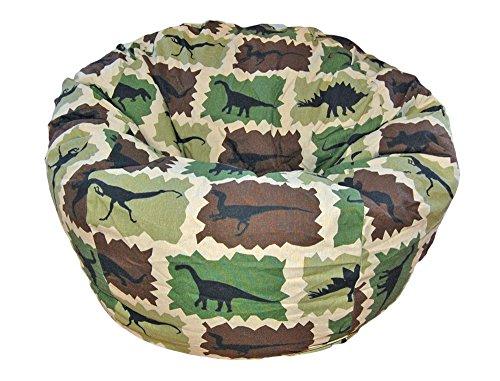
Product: Ahh! Products Dinosaurs Camouflage Kid Bean Bag Chair
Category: Home & Kitchen | Furniture | Kids' Furniture | Chairs & Seats | Bean Bags
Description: Child-resistant safety zipper.
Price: $104.51
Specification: ProductDimensions:27x27x14inches|ItemWeight:5.8pounds|ShippingWeight:5.8pounds(Viewshippingratesandpolicies)|DomesticShipping:ItemcanbeshippedwithinU.S.|InternationalShipping:ThisitemcanbeshippedtoselectcountriesoutsideoftheU.S.LearnMore|ShippingAdvisory:Thisitemmustbeshippedseparatelyfromotheritemsinyourorder.Additionalshippingchargeswillnotapply.|ASIN:B00KU11GFC|Itemmodelnumber:27dinosaurscamo|Manufacturerrecommendedage:36months-7years